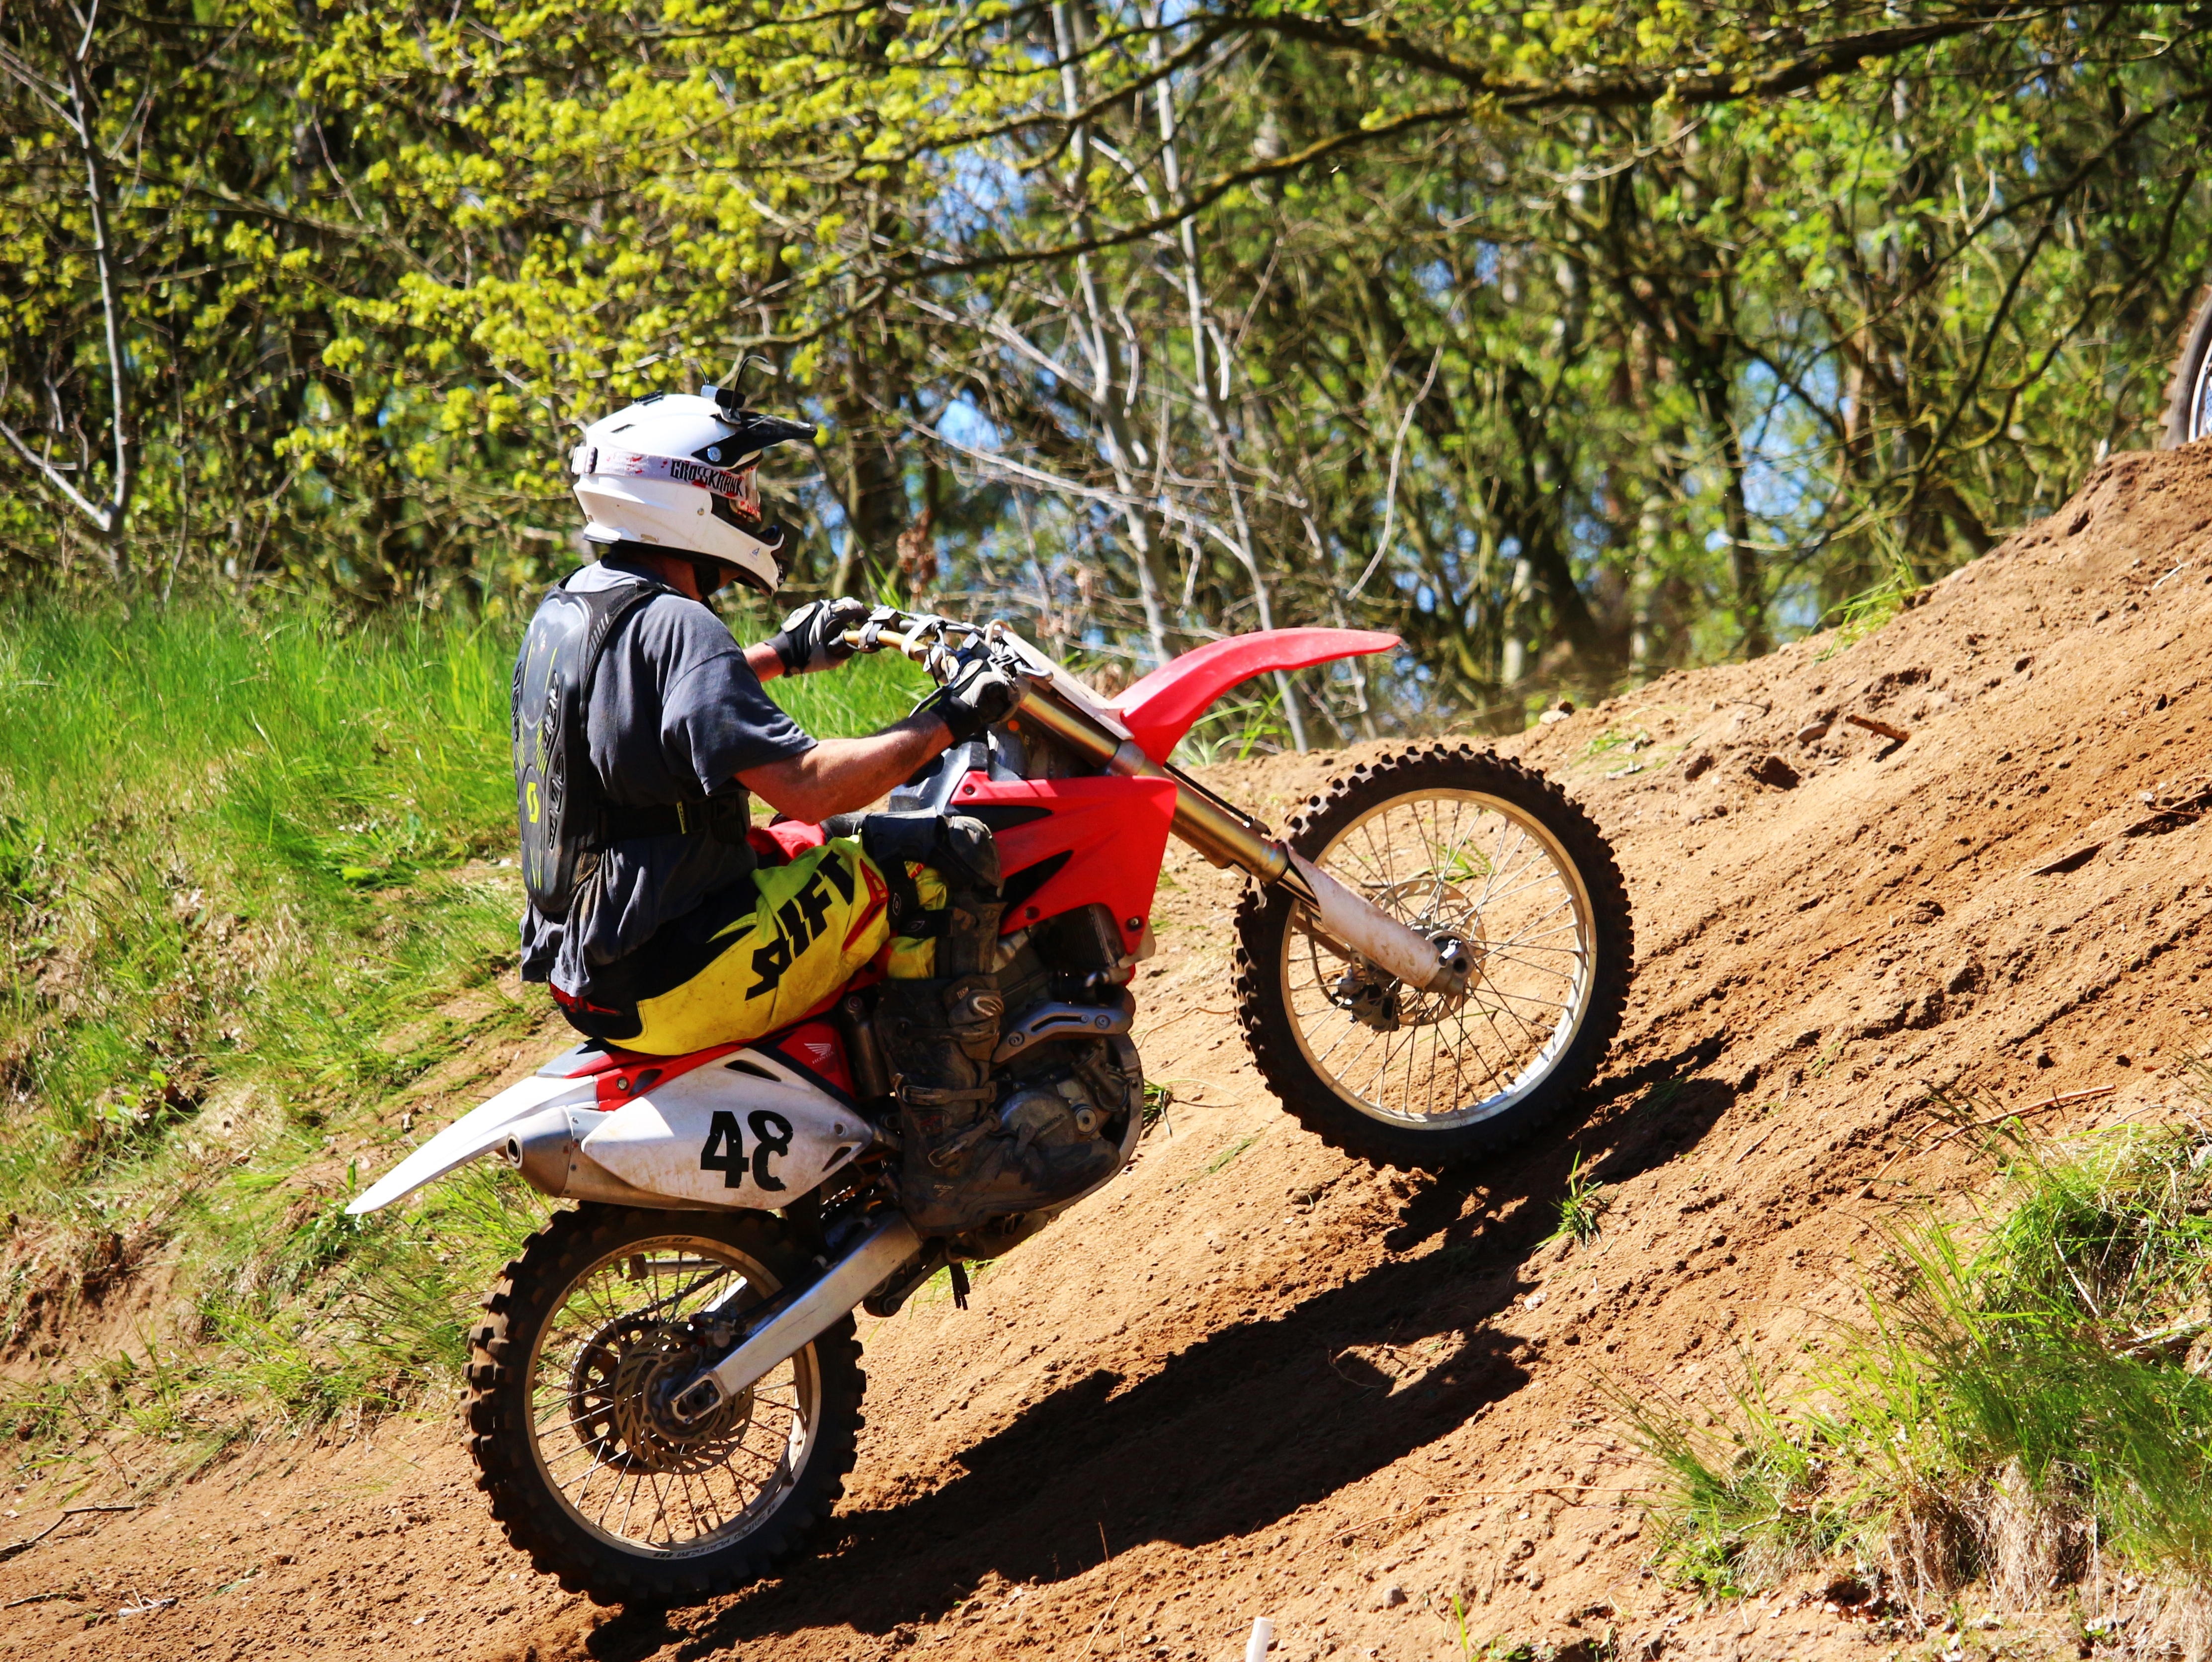
sand, vehicle, motorcycle, motocross, soil, cross, extreme sport, race, sports, racing, motorsport, freeride, enduro, mountain biking, motocross ride, motorcycle sport, motorcycling, motorcycle racing, downhill mountain biking, off roading, endurocross